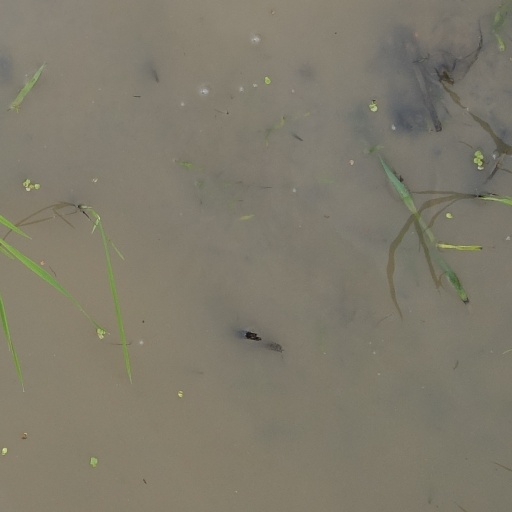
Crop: rice